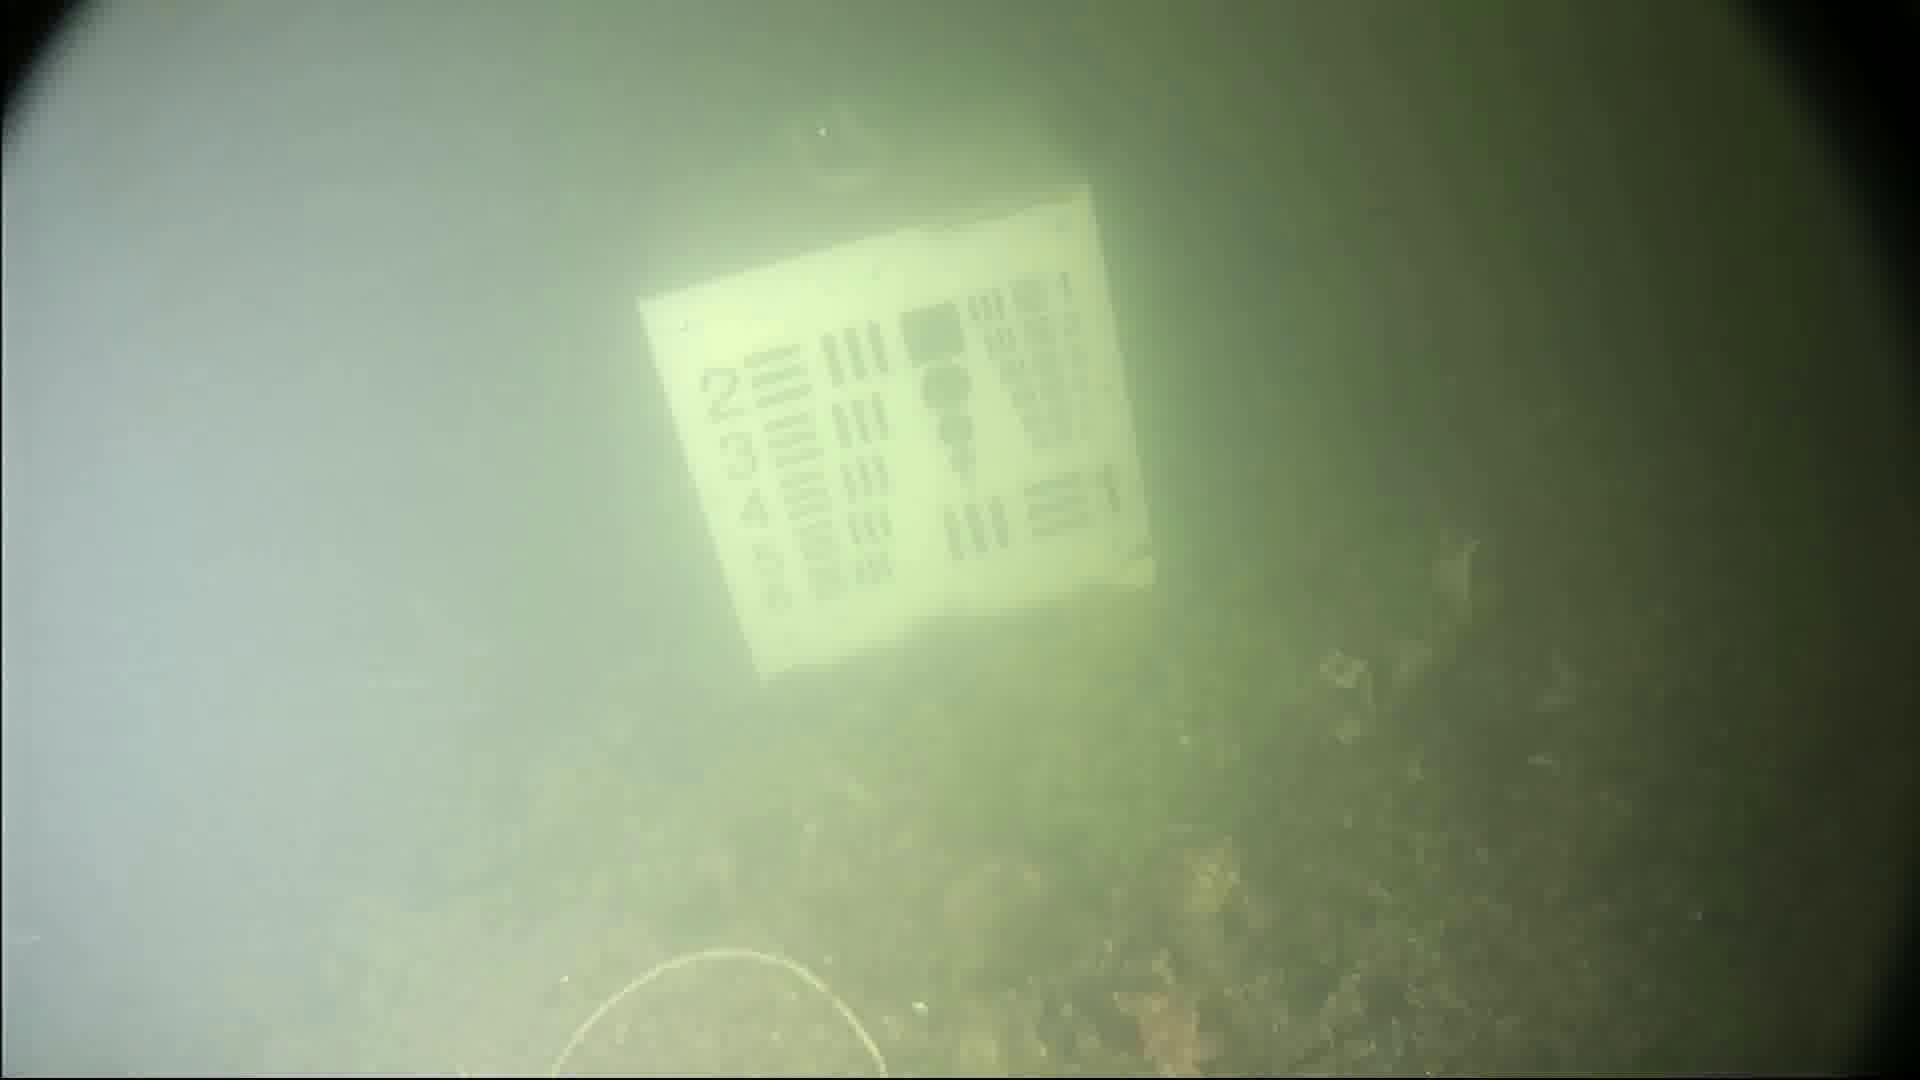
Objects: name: starfish